Einomaru Station

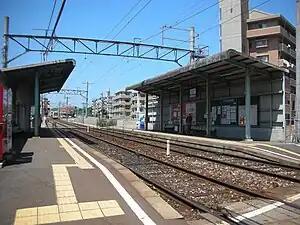
Einomaru Station platform

is a passenger railway station located in Yahatanishi-ku, Kitakyūshū. It is operated by the private transportation company Chikuhō Electric Railroad (Chikutetsu), and has station number CK08.